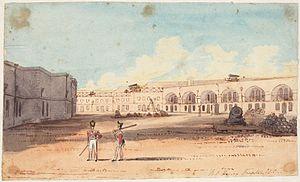
Le fort Henry, Kingston (Ontario. L'image représente l'intérieur du fort Henry de Kingston en Ontario. Deux soldats avec des carabines sont debout en premier plan. À leur droite, il y a un canon et une pile de boulets de canon. L'artiste, George St. Vincent Whitmore, était l'ingénieur responsable des rénovations du fort pour lesquelles il a été récompensé d'une plaque pour avoir terminé le travail dans le temps alloué et le budget prescrit. https://www.flickr.com/photos/lac-bac/31142652410/